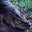
Label: crocodile